Quirijn Jansz Damast

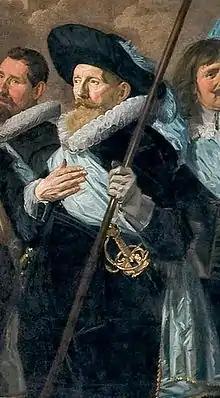
Quirijn Jansz Damast in 1639

Quirijn Jansz Damast (1580 – 1638), was a Dutch linen weaver and mayor of Haarlem, best known today for his portrait painted by Frans Hals.